Anna Steese Richardson

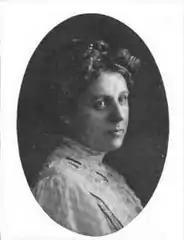
Richardson circa 1913

Anna Steese Sausser Richardson was born on April 5, 1865, in Massillon, Ohio. She began her career as a newspaper reporter in Council Bluffs, Iowa, and worked at several other papers before joining the "Woman's Home Companion". She came to New York City about 1921. As of 1938, when she gave a commencement speech at Hunter College, she was an associate editor of the "Companion". She died on May 10, 1949, at 903 Park Avenue, Manhattan, New York.